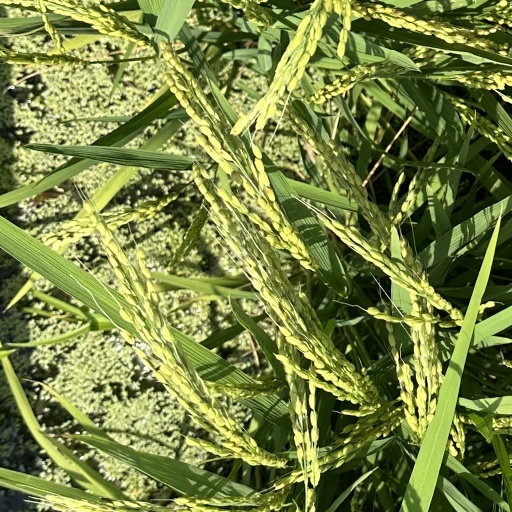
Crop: rice